Geology of Lebanon

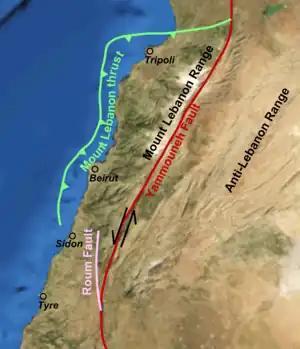
Tectonic situation of Lebanon

The geology of Lebanon remains poorly studied prior to the Jurassic. The country is heavily dominated by limestone, sandstone, other sedimentary rocks, and basalt, defined by its tectonic history. In Lebanon, 70% of exposed rocks are limestone karst.